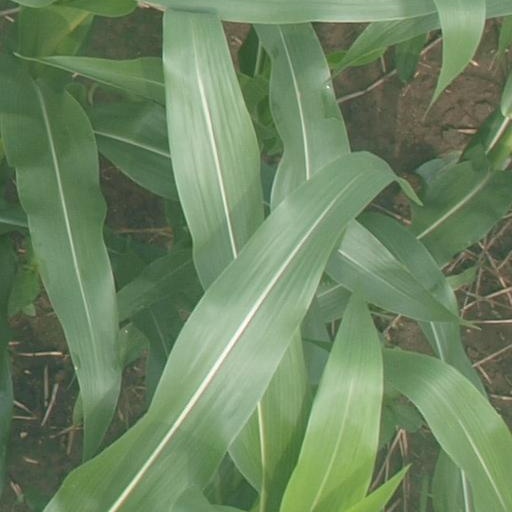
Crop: maize; corn